Bullet Rogan

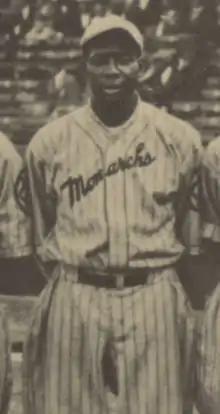
Rogan in 1924

Charles Wilber Rogan (July 28, 1893 – March 4, 1967), nicknamed "Bullet Joe", was an American pitcher, outfielder, second baseman and player-manager for the Kansas City Monarchs in the Negro baseball leagues from 1920 to 1938. Renowned as a two-way player who could both hit and pitch successfully, one statistical compilation shows Rogan winning more games than any other pitcher in Negro leagues history and ranking fourth highest in career batting average. He was elected to the Baseball Hall of Fame in 1998.